Culbokie

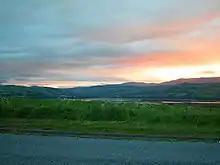
View towards Dingwall from Culbokie

There is one school, a shop/post office, a public house (the "Culbokie Inn") and Findon Hall Community Centre. Culbokie has a range of community and youth groups, including Beavers, Cubs, Scouts, Badminton, Playgroup, Football and a Senior Citizens club.